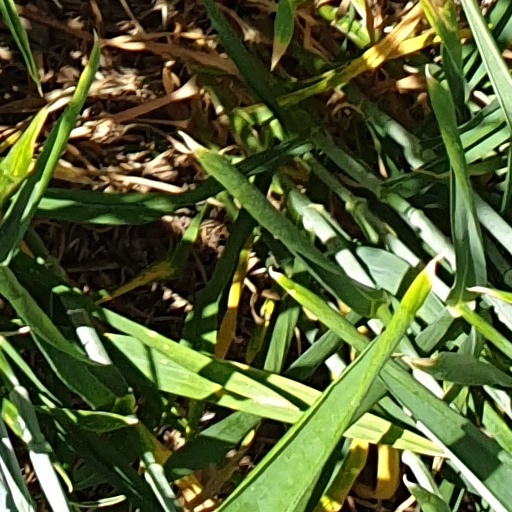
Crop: wheat